Elizabeth Parr-Johnston

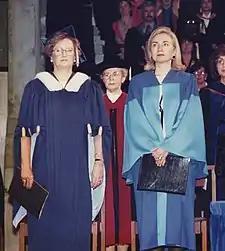
Parr-Johnston and Hillary Clinton

In 1991, Parr-Johnston was installed as the 8th President and Vice-Chancellor of Mount Saint Vincent University in Halifax, Nova Scotia. She served a full five-year term, leading Canada's only university dedicated primarily to the education of women. On June 16, 1995, coinciding with the 21st G7 summit taking place in Halifax, Parr-Johnston awarded an honorary Doctor of Letters to First Lady of the United States, Hillary Clinton, a fellow alumna of Wellesley College. The mount has established an endowed scholarship in the name of Parr-Johnston.